A Kalabanda Ate My Homework

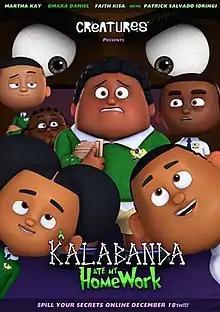

A Kalabanda Ate My Homework is a 2017 Ugandan animated short film created by Robin Malinga and directed by Raymond Malinga. The 6-minute CGI animation stars Martha Kay, Faith Kisa, Patrick Salvador Idringi, and Daniel Omara. The film tells the story of Tendo, a primary school pupil who arrives at school without his homework and claims that a "Kalabanda" – a mythical creature from Ugandan folklore – ate it.